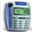
Label: telephone